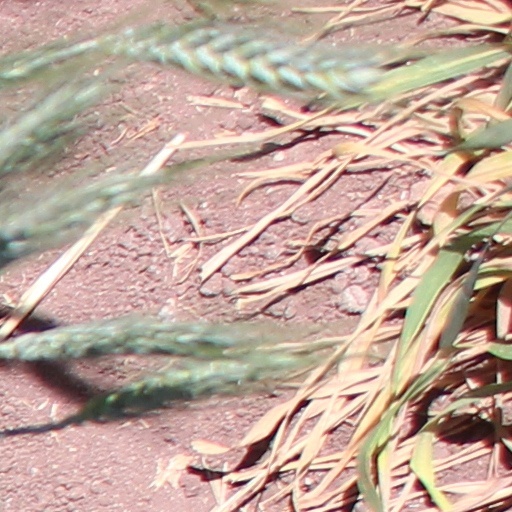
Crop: wheat